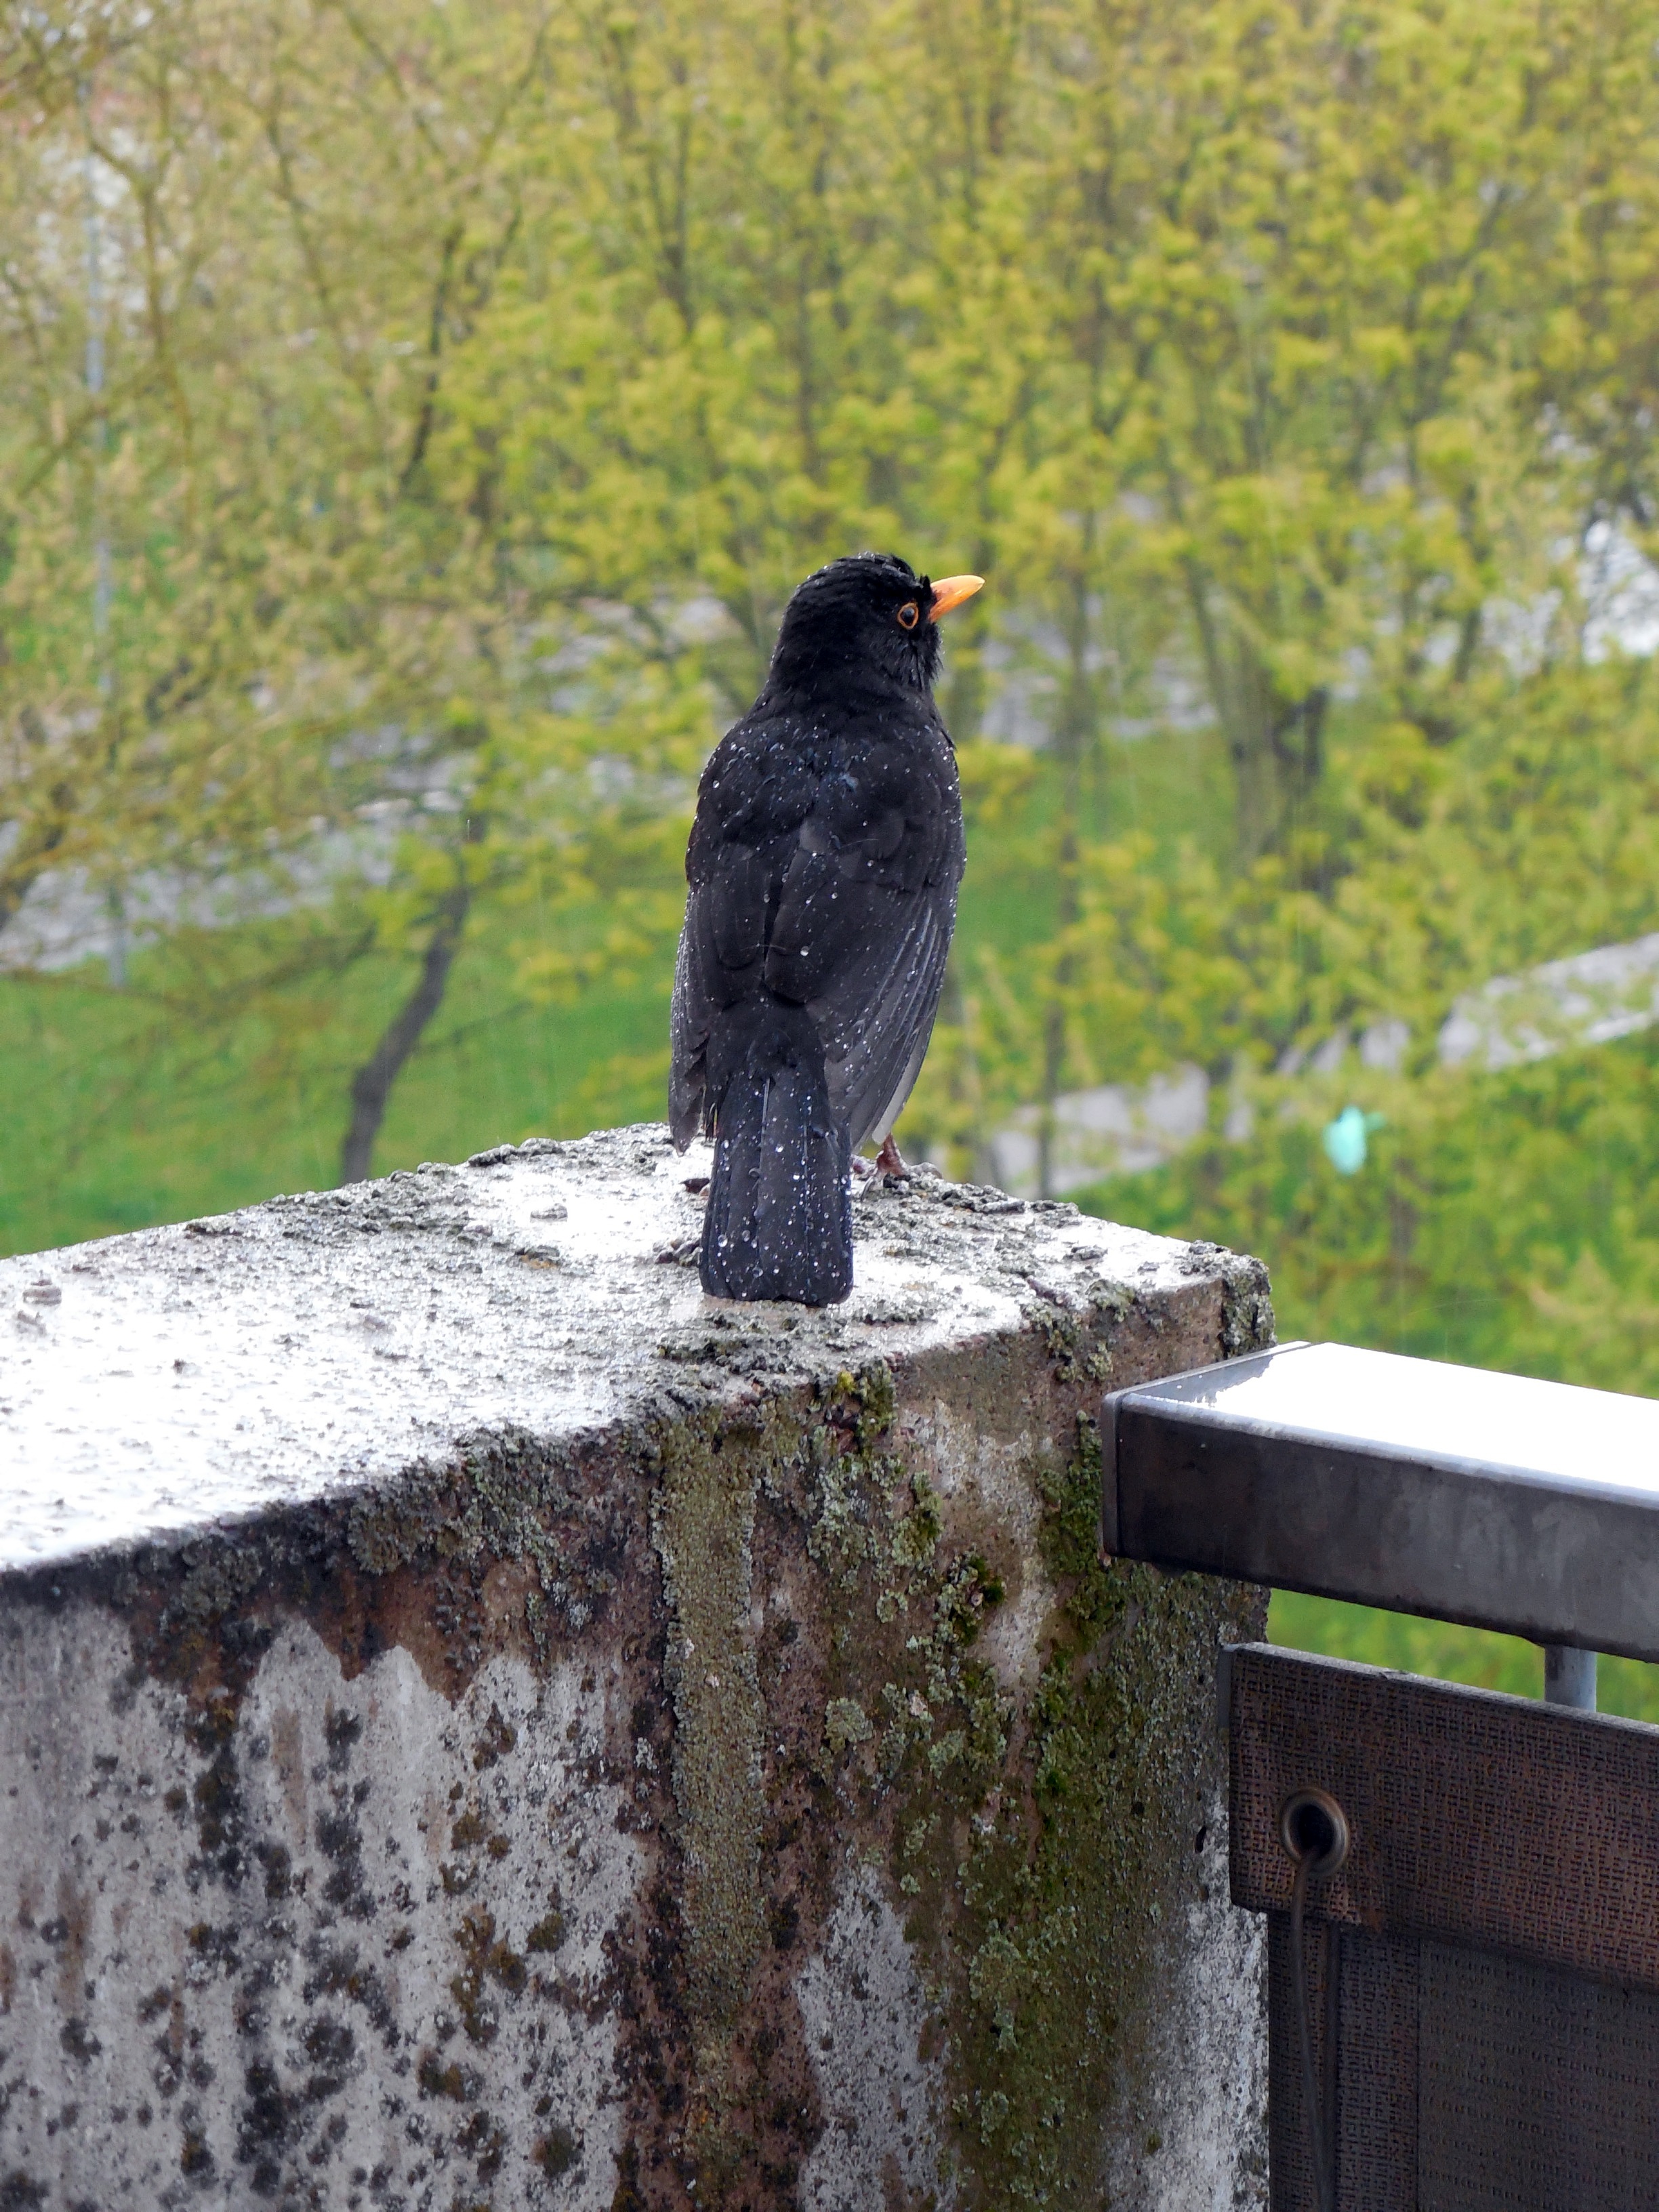
bird, rain, raindrop, wet, wildlife, zoo, black, feather, fauna, plumage, songbird, blackbird, spring dress, perching bird